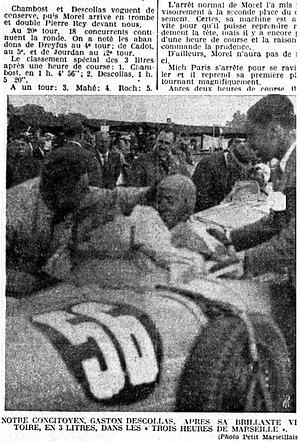
Gaston DESCOLLAS au volant de sa Bugatti lors des 3 heures de Marseille 1936.
Le Grand Prix automobile de Marseille 1936 est un Grand Prix qui s'est tenu le 24 mai 1936 sur le circuit de Miramas dans les Bouches-du-Rhône, à proximité de Marseille. La course, appelée « Les trois heures de Marseille », consiste à parcourir la plus grande distance durant cette période de temps et le pilote français « Michel Paris » s'impose.
Gaston Descollas était un pilote de rallye et de circuit français.